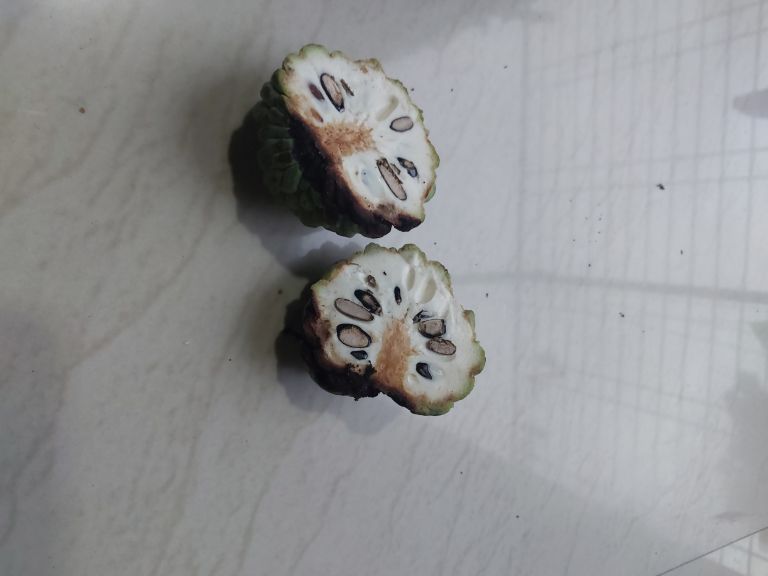
Disease label: Diplodia Rot